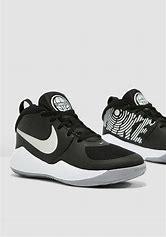
Brand: Nike
Model: Team Hustle D 9